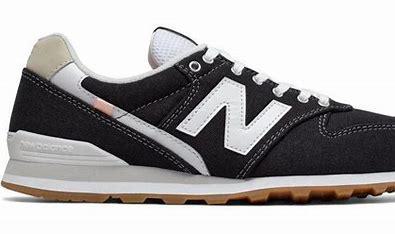
Brand: New
Model: Balance New Balance 996